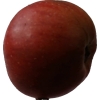
Label: Apple 17